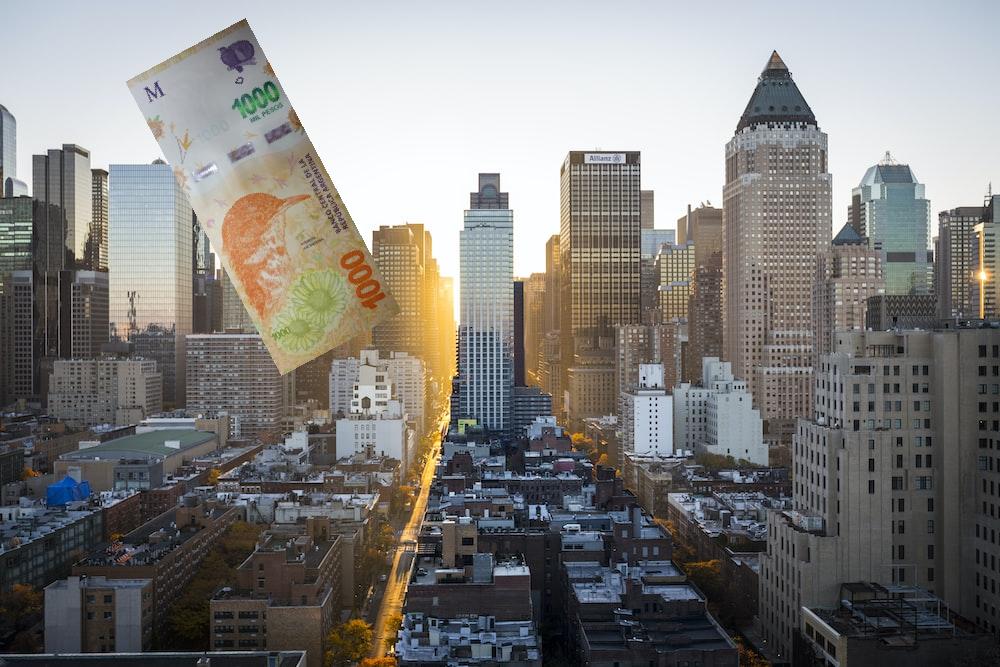
Denominación: 1000